Infanta Maria Teresa-class cruiser

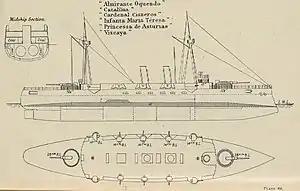

The naval shipyard at Bilbao, Spain, built all three units of the "Infanta Maria Teresa" class. Originally, the Spanish Navy had planned to build sister ships of the battleship , but a crisis with the German Empire in the Caroline Islands in 1885 caused Spain to divert money budgeted for the battleships to the "Infanta Maria Teresa" class instead. The armored cruisers were considered more desirable than additional battleships at the time because their greater speed and steaming range made them better suited for responses to colonial crises.